Australian Aboriginal flag

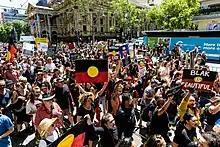
A number of Aboriginal flags at an Invasion Day Protest in Melbourne, 2019

In 1995, the Keating government advised the governor-general to give the flag official status as a flag of Australia, through a proclamation under the "Flags Act". In a statement, the minister for Administrative Services argued this reflected the government's support for Aboriginal pride and reconciliation. However, the decision was criticised at the time by Liberal opposition leader John Howard. He stated that the recognition "would rightly be seen by many in the community not as an act of reconciliation but as a divisive gesture" and that "No matter how these flags bulk large in the affections of our indigenous people, they can only ever be symbols for one section of the Australian community." The move was also criticised by the designer of the flag, Harold Thomas, arguing that the flag "doesn't need any more recognition" and that "This move will mean that the flag has been taken over by the white man and will lose its potency as a symbol."